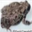
Label: frog